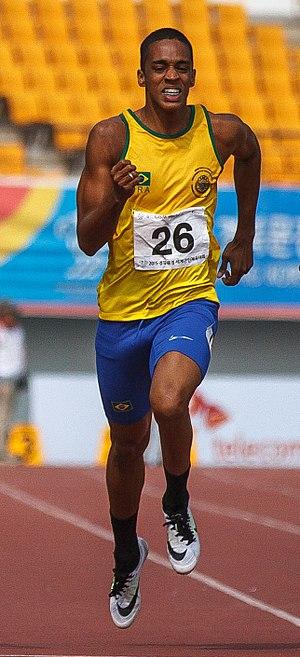
Aldemir Gomes da Silva Júnior est un athlète brésilien spécialiste du sprint.